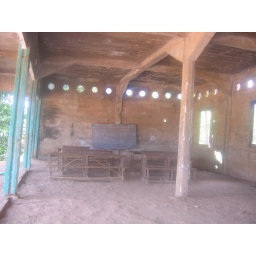
classroom building near Bakong temple